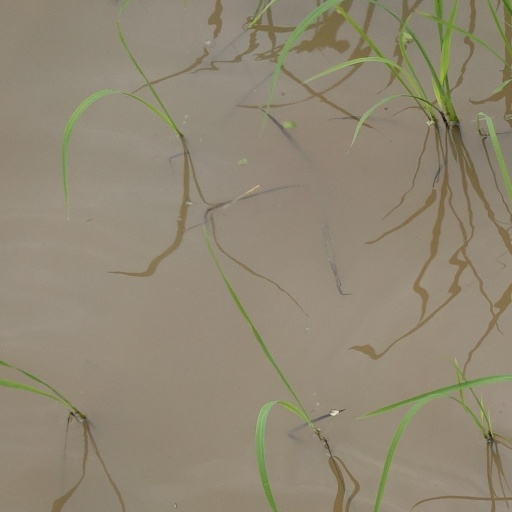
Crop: rice